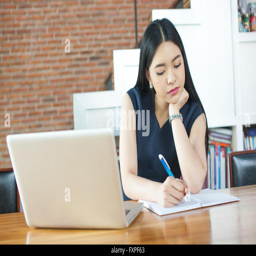
woman writing a notebook on table with laptop aside